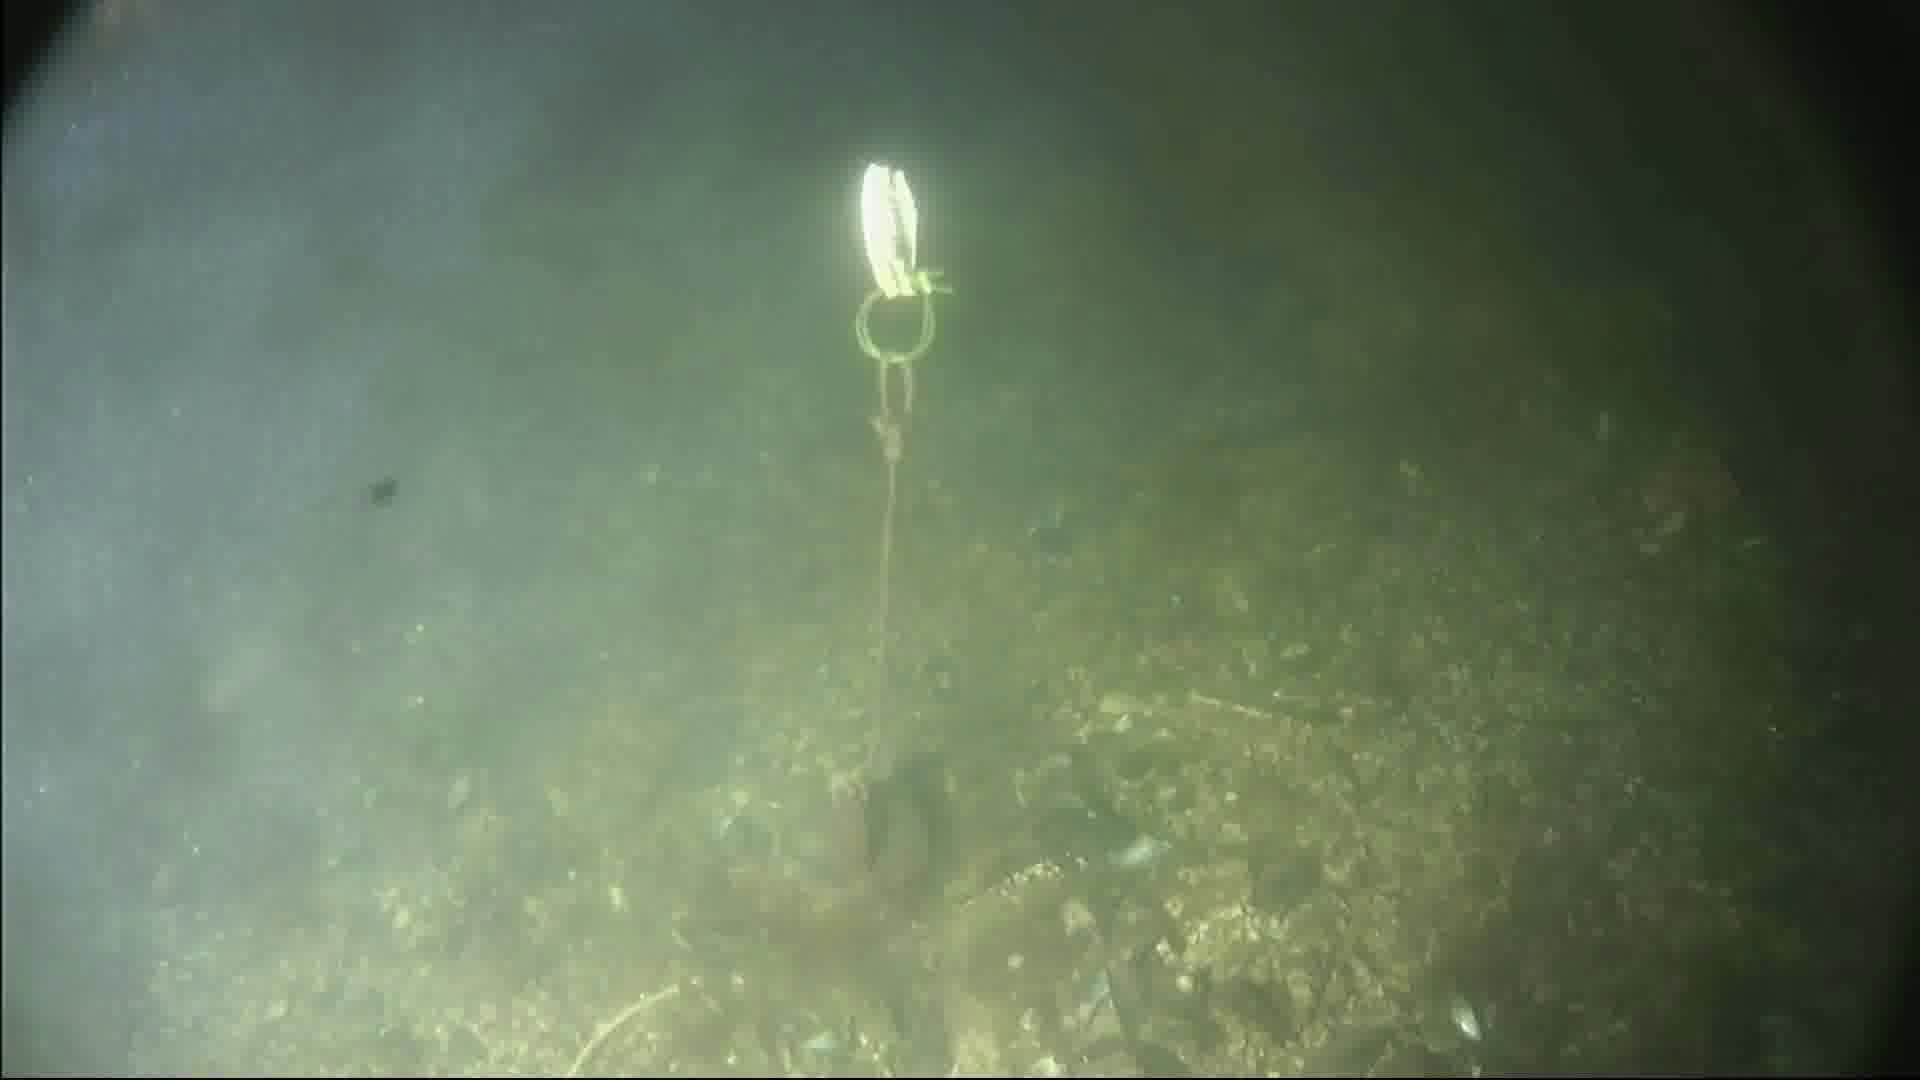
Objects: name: shrimp